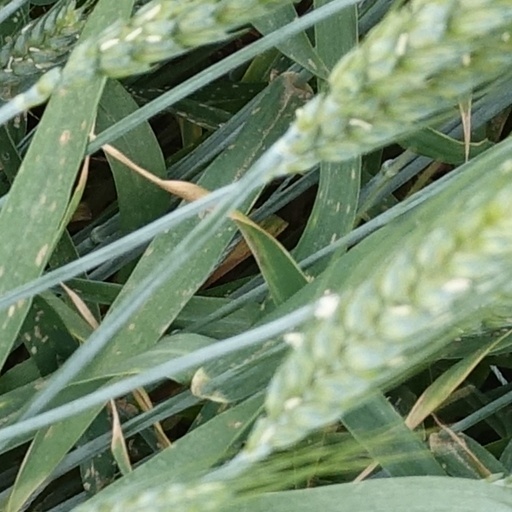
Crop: wheat